German Life Saving Association

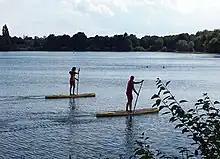
Two uniformed lifeguards of the DLRG routinely patrolling a public bathing area of a lake in Munich using stand-up paddleboards in summer 2022

On 28 July 1912, a pier in Binz on the island Rügen, Germany, collapsed under the load of 1,000 people waiting for the cruise steamer "Kronprinz Wilhelm". Sailors of the German navy were able to save most people, but 16 people died because they could not swim, including two children. This catastrophe led to the foundation of the "Deutsche Lebens-Rettungs-Gesellschaft (DLRG)" ("German lifesaving organization") on 19 October 1913 in Leipzig.